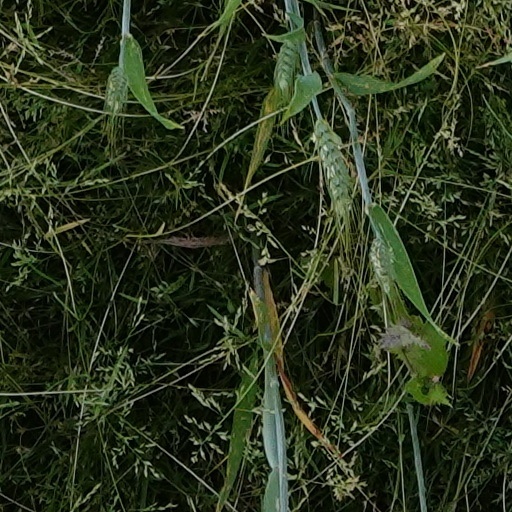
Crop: wheat